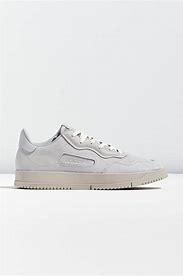
Brand: Adidas
Model: SC Premiere